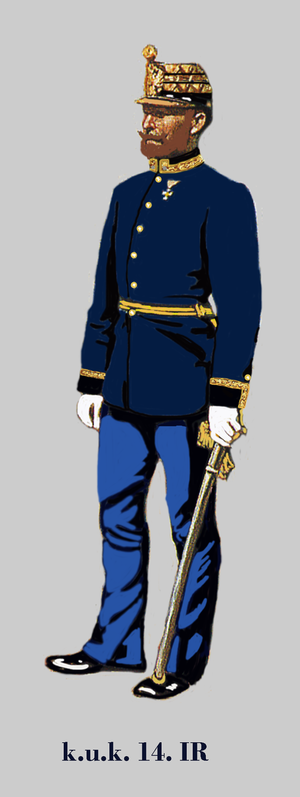
Commandant d'infanterie Autriche-Hongroise (k.u.k.). 14e régiment d'infanterie allemande en parade 1914 Egalisierung: schwarz - Knöpfe: Gold Unit identification color: black - buttons: gold Coleur d'identification du régiment: noir - boutons: d'or